Samuel Eichelbaum

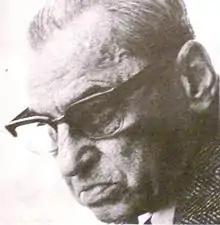
Samuel Eichelbaum

Samuel Eichelbaum (14 November 1894 - 4 May 1967) was an Argentine writer. He was born to Russian-Jewish immigrant parents in Villa Domínguez, Entre Ríos, Argentina. Eichelbaum became one of the leading playwrights in the first half of the 20th century in Argentina. He was also a translator.